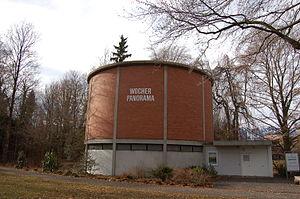
Cette liste présente les biens culturels d'importance nationale dans le canton de Berne. Cette liste correspond à l'édition 2009 de l'Inventaire Suisse des biens culturels d'importance nationale pour le canton de Berne. Il est trié par commune et inclus : 345 bâtiments séparés, 43 collections et 30 sites archéologiques et 4 cas particuliers.